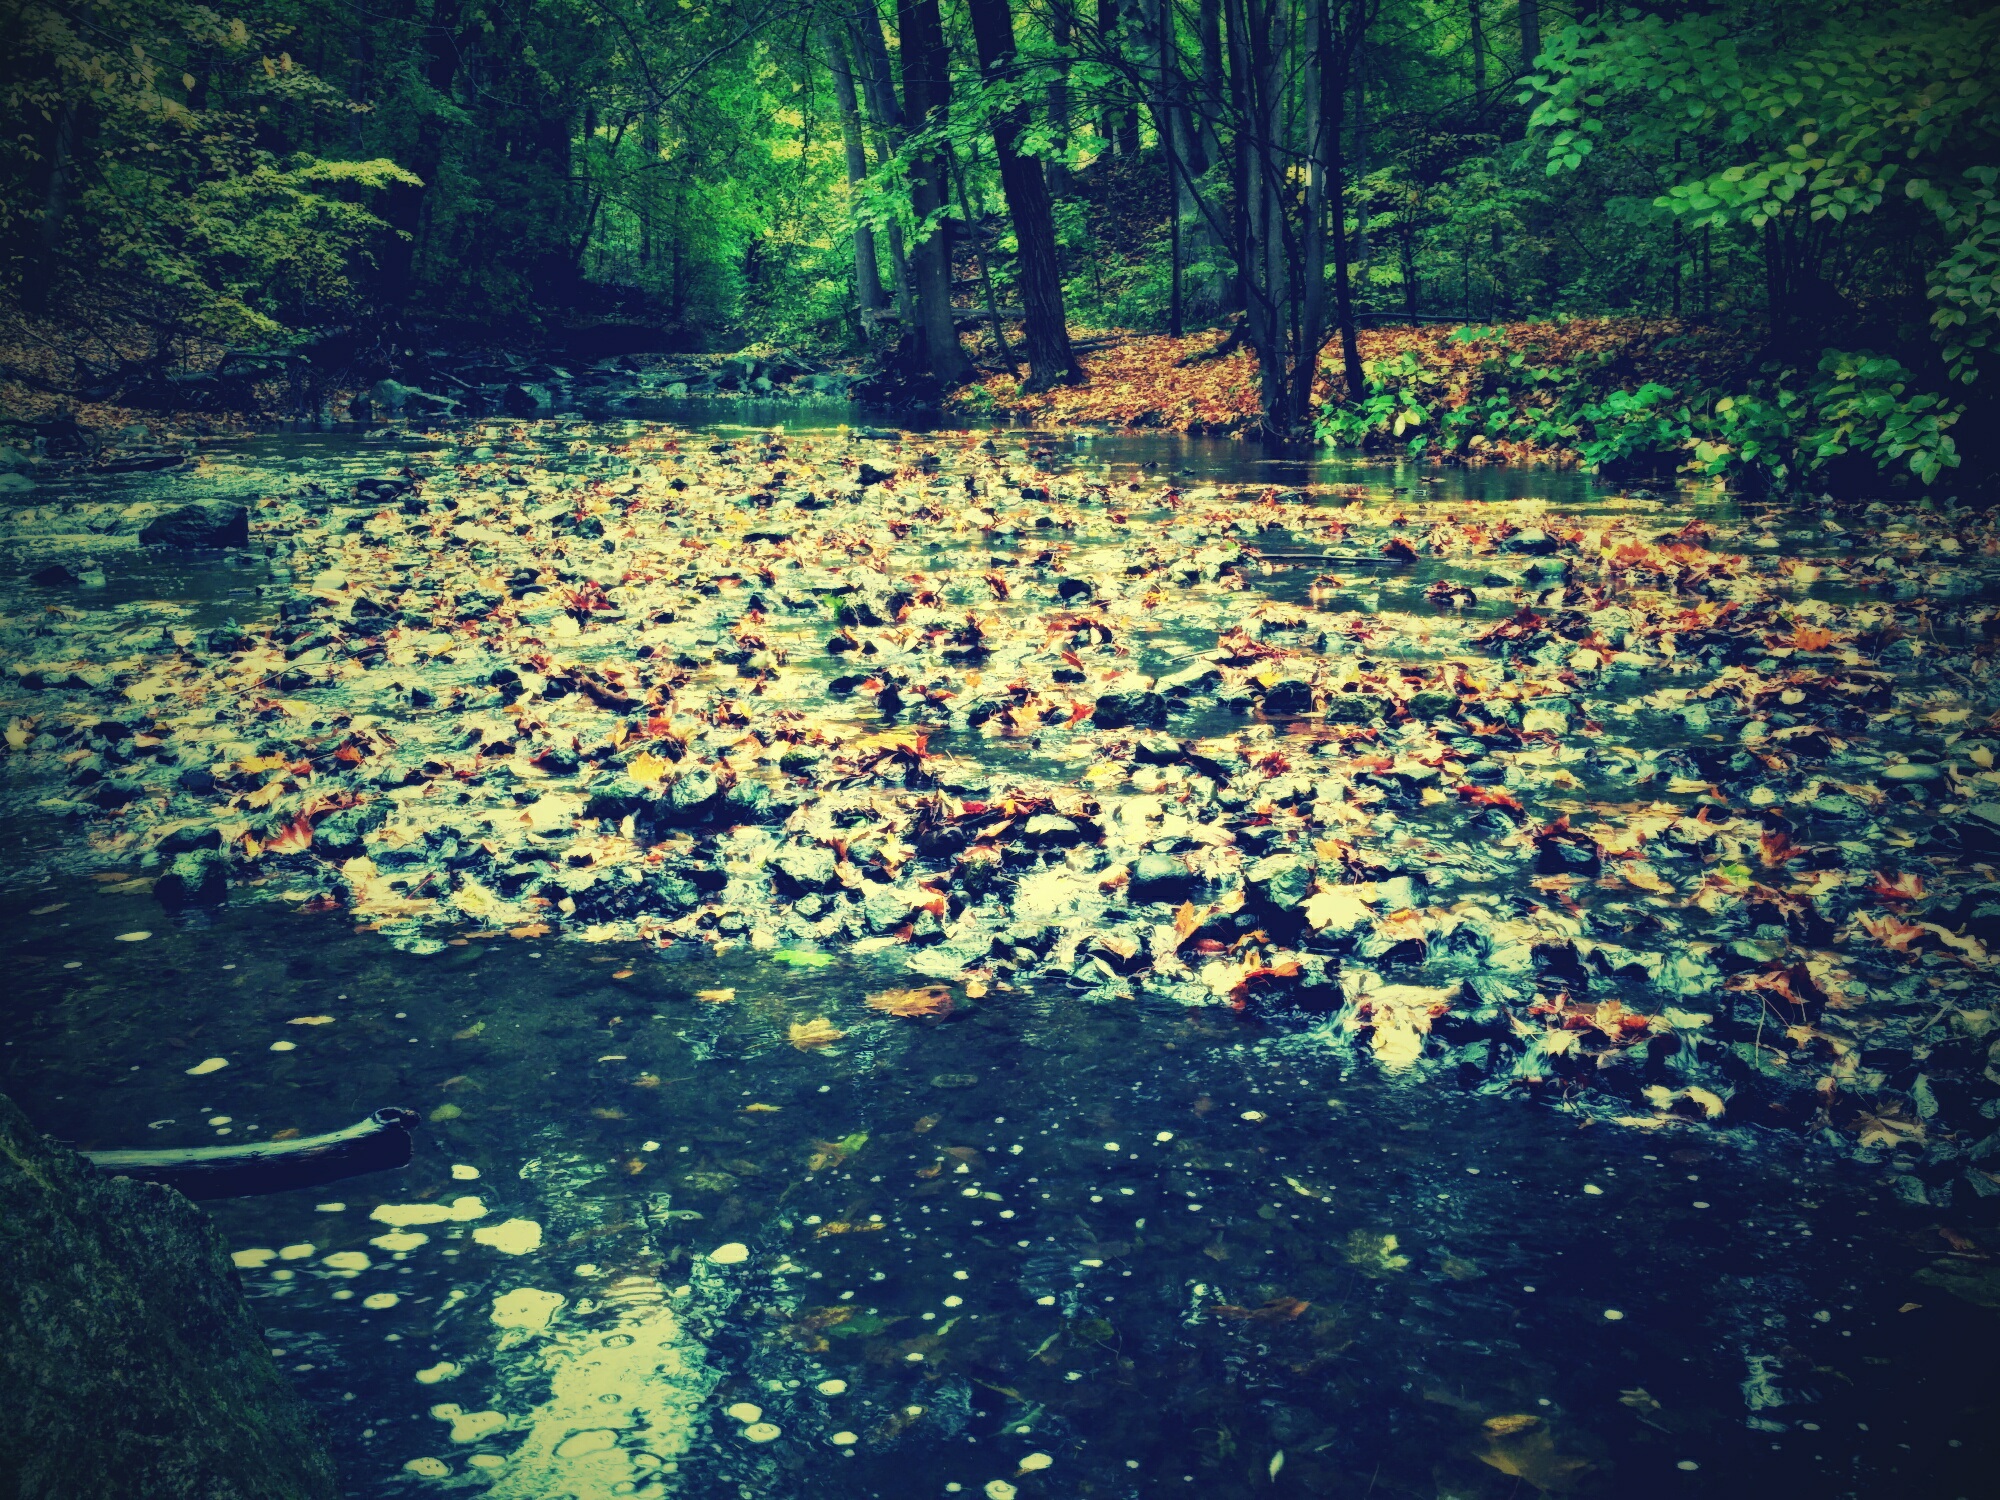
tree, nature, forest, sunlight, leaf, reflection, autumn, wetland, woodland, habitat, ecosystem, natural environment